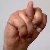
The image shows a hand gesture representing the letter 'N' in Indian Sign Language.